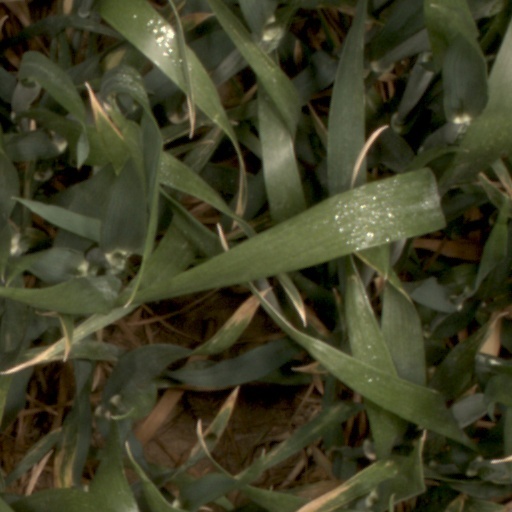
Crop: wheat